Jennifer Love Hewitt

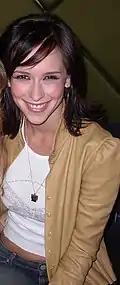
Hewitt in 2002

In "The Audrey Hepburn Story" (2000), a biographical drama television film based on the life of actress and humanitarian Audrey Hepburn, Hewitt starred as the title role and served as an executive producer. She had been recommended for the role by director Steven Robman, who had previously directed her in "Party of Five". The production aired as a three-hour film on ABC on March 27, 2000, and drew mixed reviews. "Entertainment Weekly" wrote that Hewitt had "guts" to take on the role and called her "excellent at conveying Hepburn's studied modesty", while "The Baltimore Sun" review stated: "What's impossibly wrong with this film is that Hewitt has no physical grace while Hepburn was the very embodiment of it".